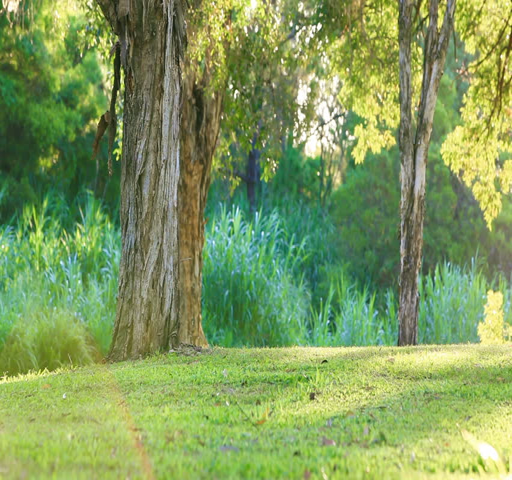
golden retriever having fun fetching a stick in the park